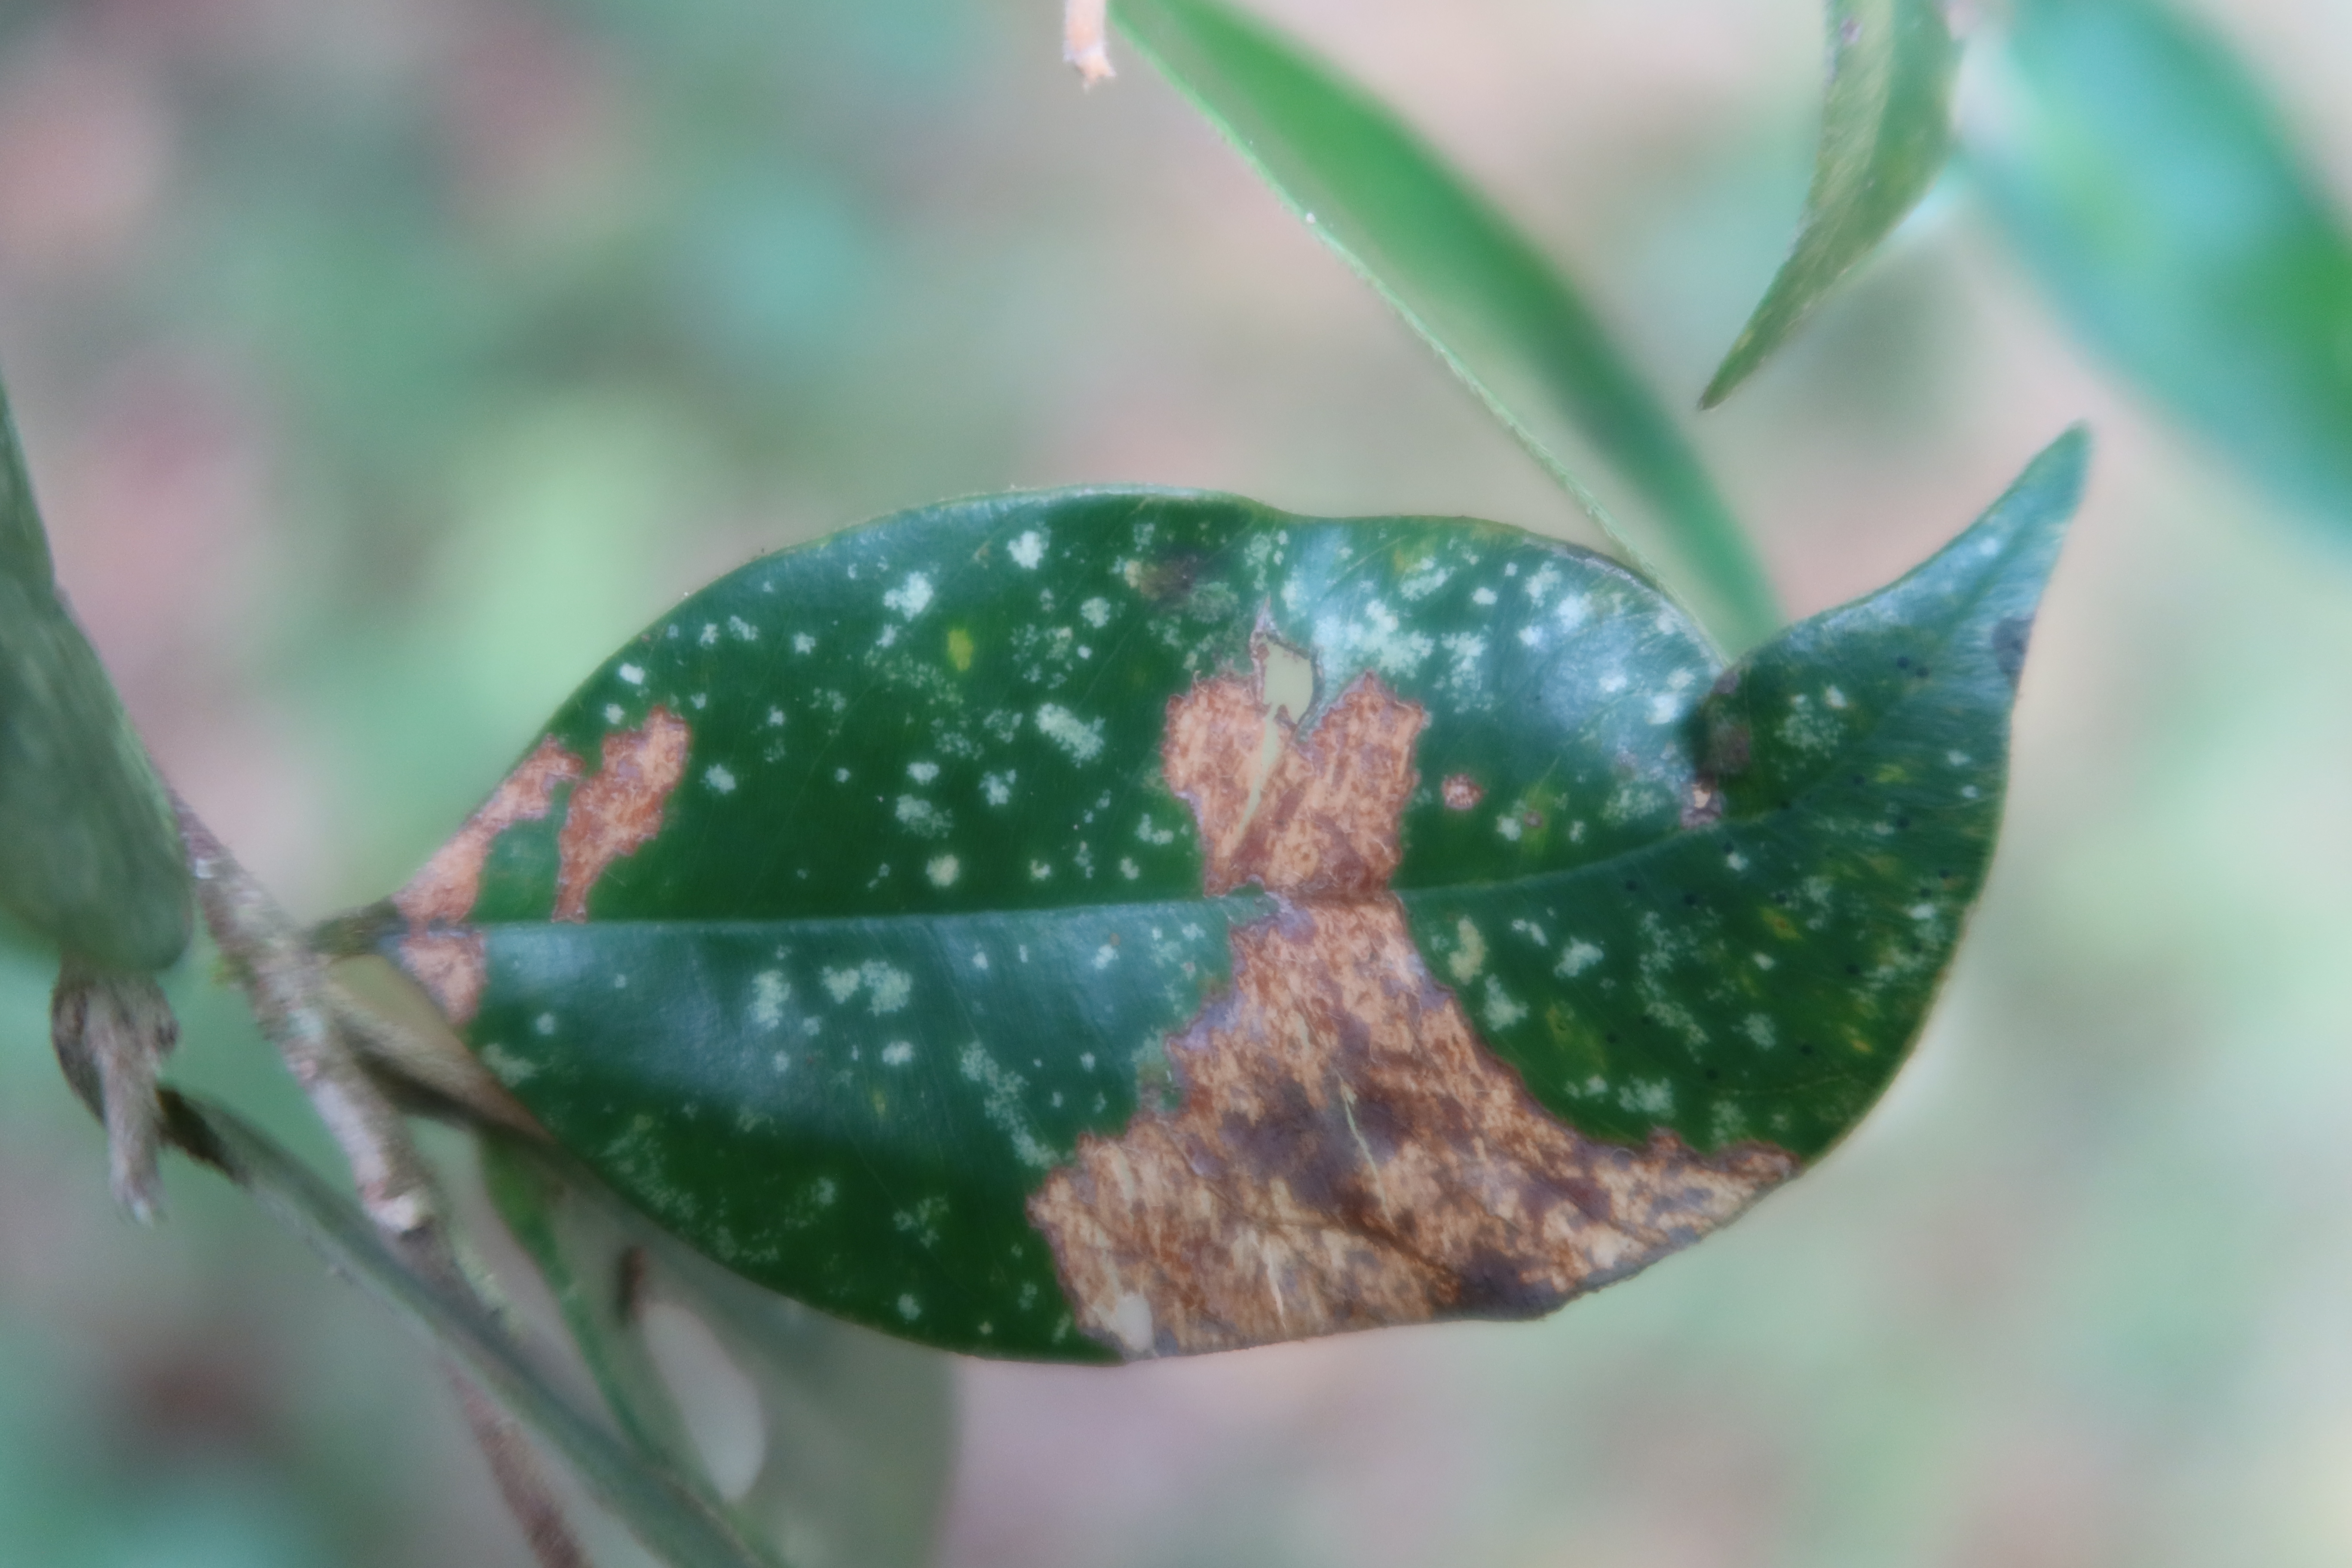
Label: Anthracnose